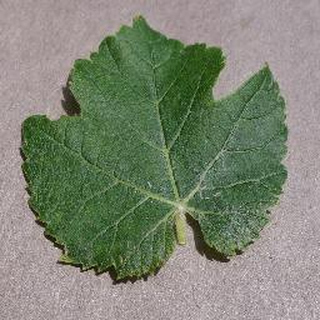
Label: healthy_grape